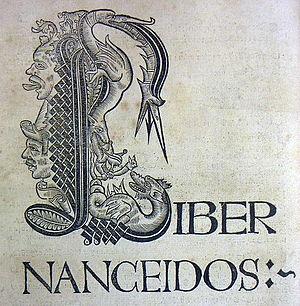
Pierre de Blarru, né le 3 avril 1437 à Blaru ou à Blancrupt selon les sources, et mort le 23 novembre 1510, est un clerc et homme d'église lorrain, chanoine de l'Insigne église de Saint-Dié, poète et lettré humaniste.
Antoine de Ville, seigneur de Lorraine, capitaine de Charles VIII, premier alpiniste à gravir le mont Aiguille en 1492, est considéré comme un pionnier de l'alpinisme.